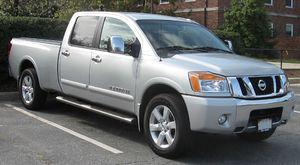
Le Nissan Titan est un pick-up produit par le constructeur japonais Nissan depuis 2003, et destiné au marché nord-américain. Il est fabriqué à Canton, Mississippi, aux États-Unis.